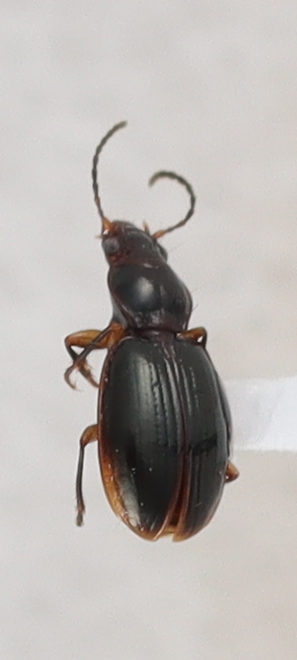
Scientific name: Mecyclothorax konanus
Plot: 14
Trap: E
Collected: 20240703